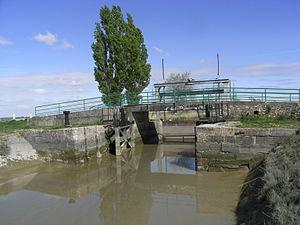
L'écluse du canal de Brouage en Charente-Maritime (France). Au premier plan, le Havre de Brouage (le niveau du chenal varie selon la marée)
Le canal de Brouage est situé en Charente-Maritime.
Beaugeay est une commune du Sud-Ouest de la France, située dans le département de la Charente-Maritime en région Nouvelle-Aquitaine. Ses habitants sont appelés les Beaugeatins et les Beaugeatines.